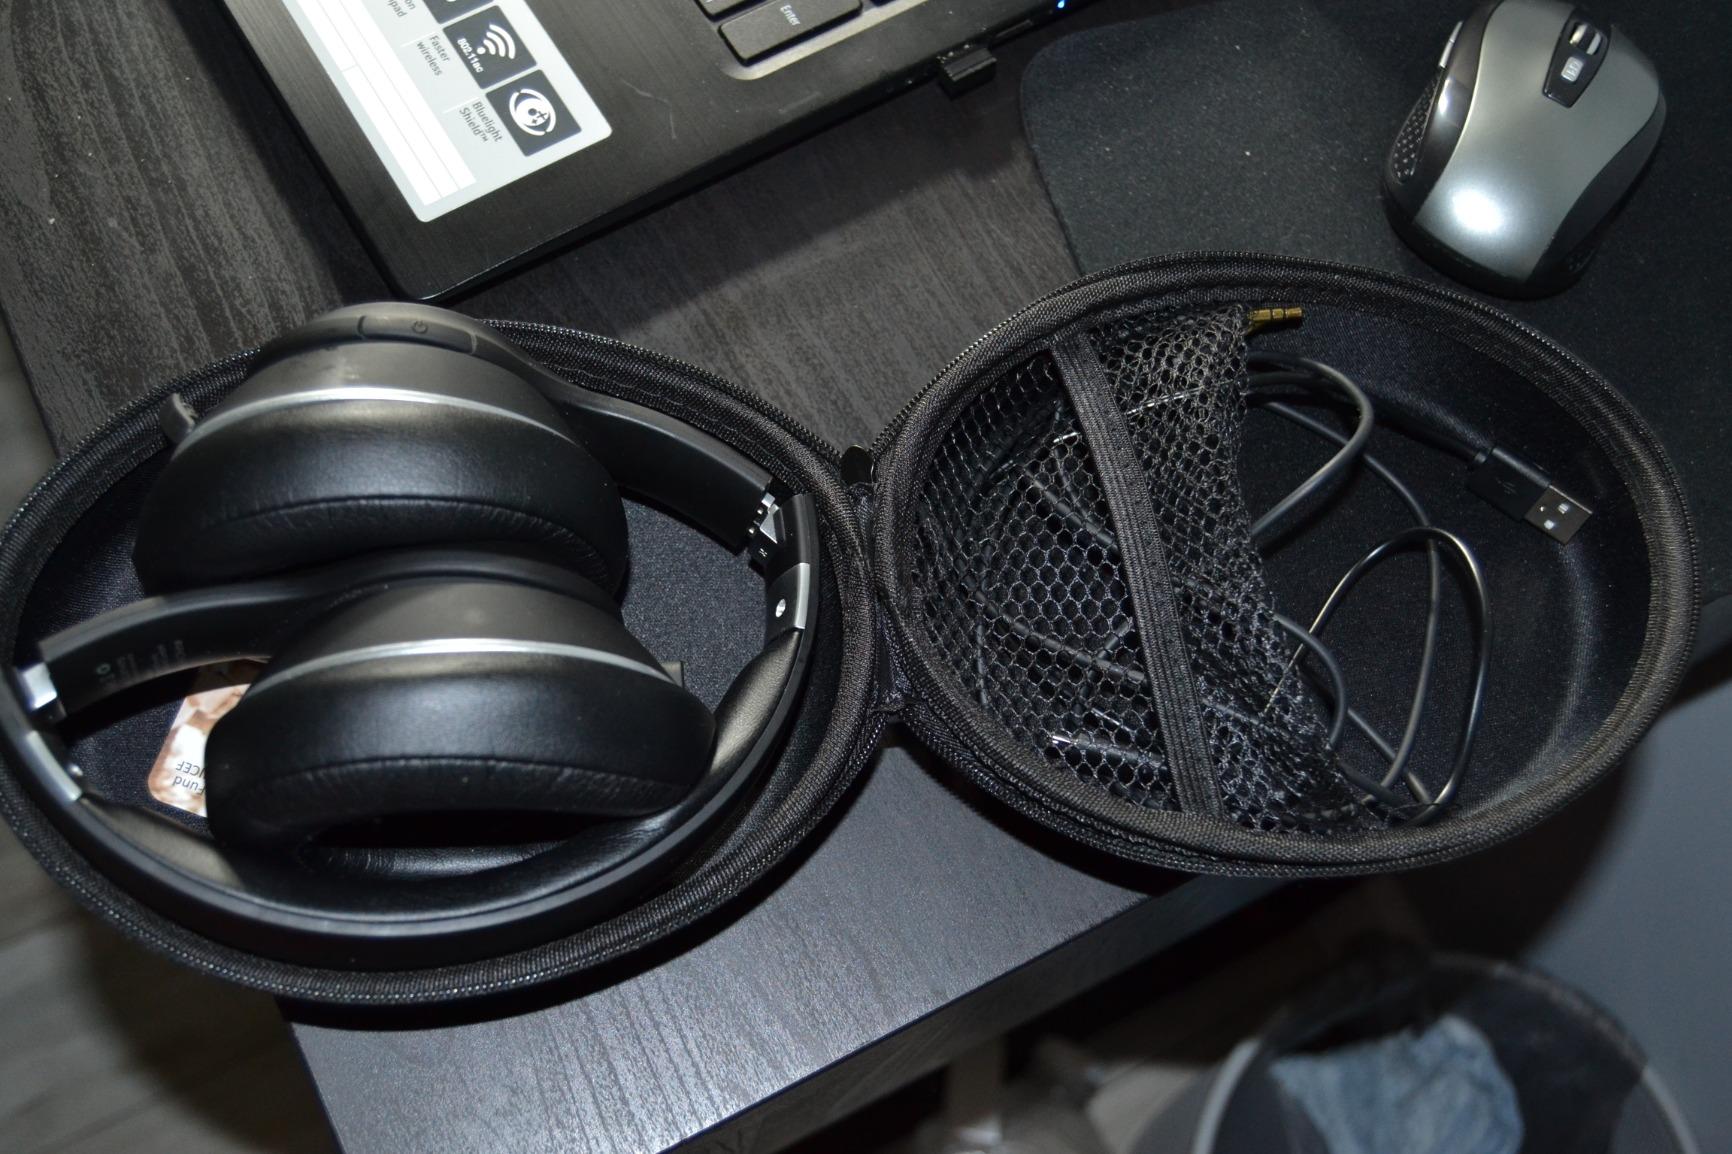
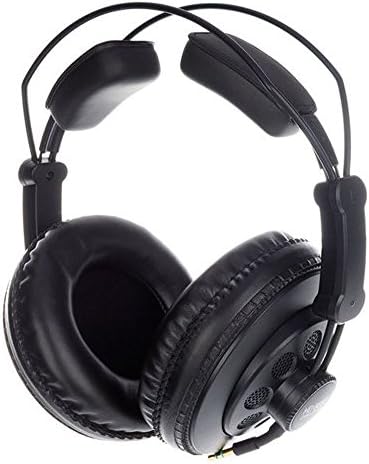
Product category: headphones
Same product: no